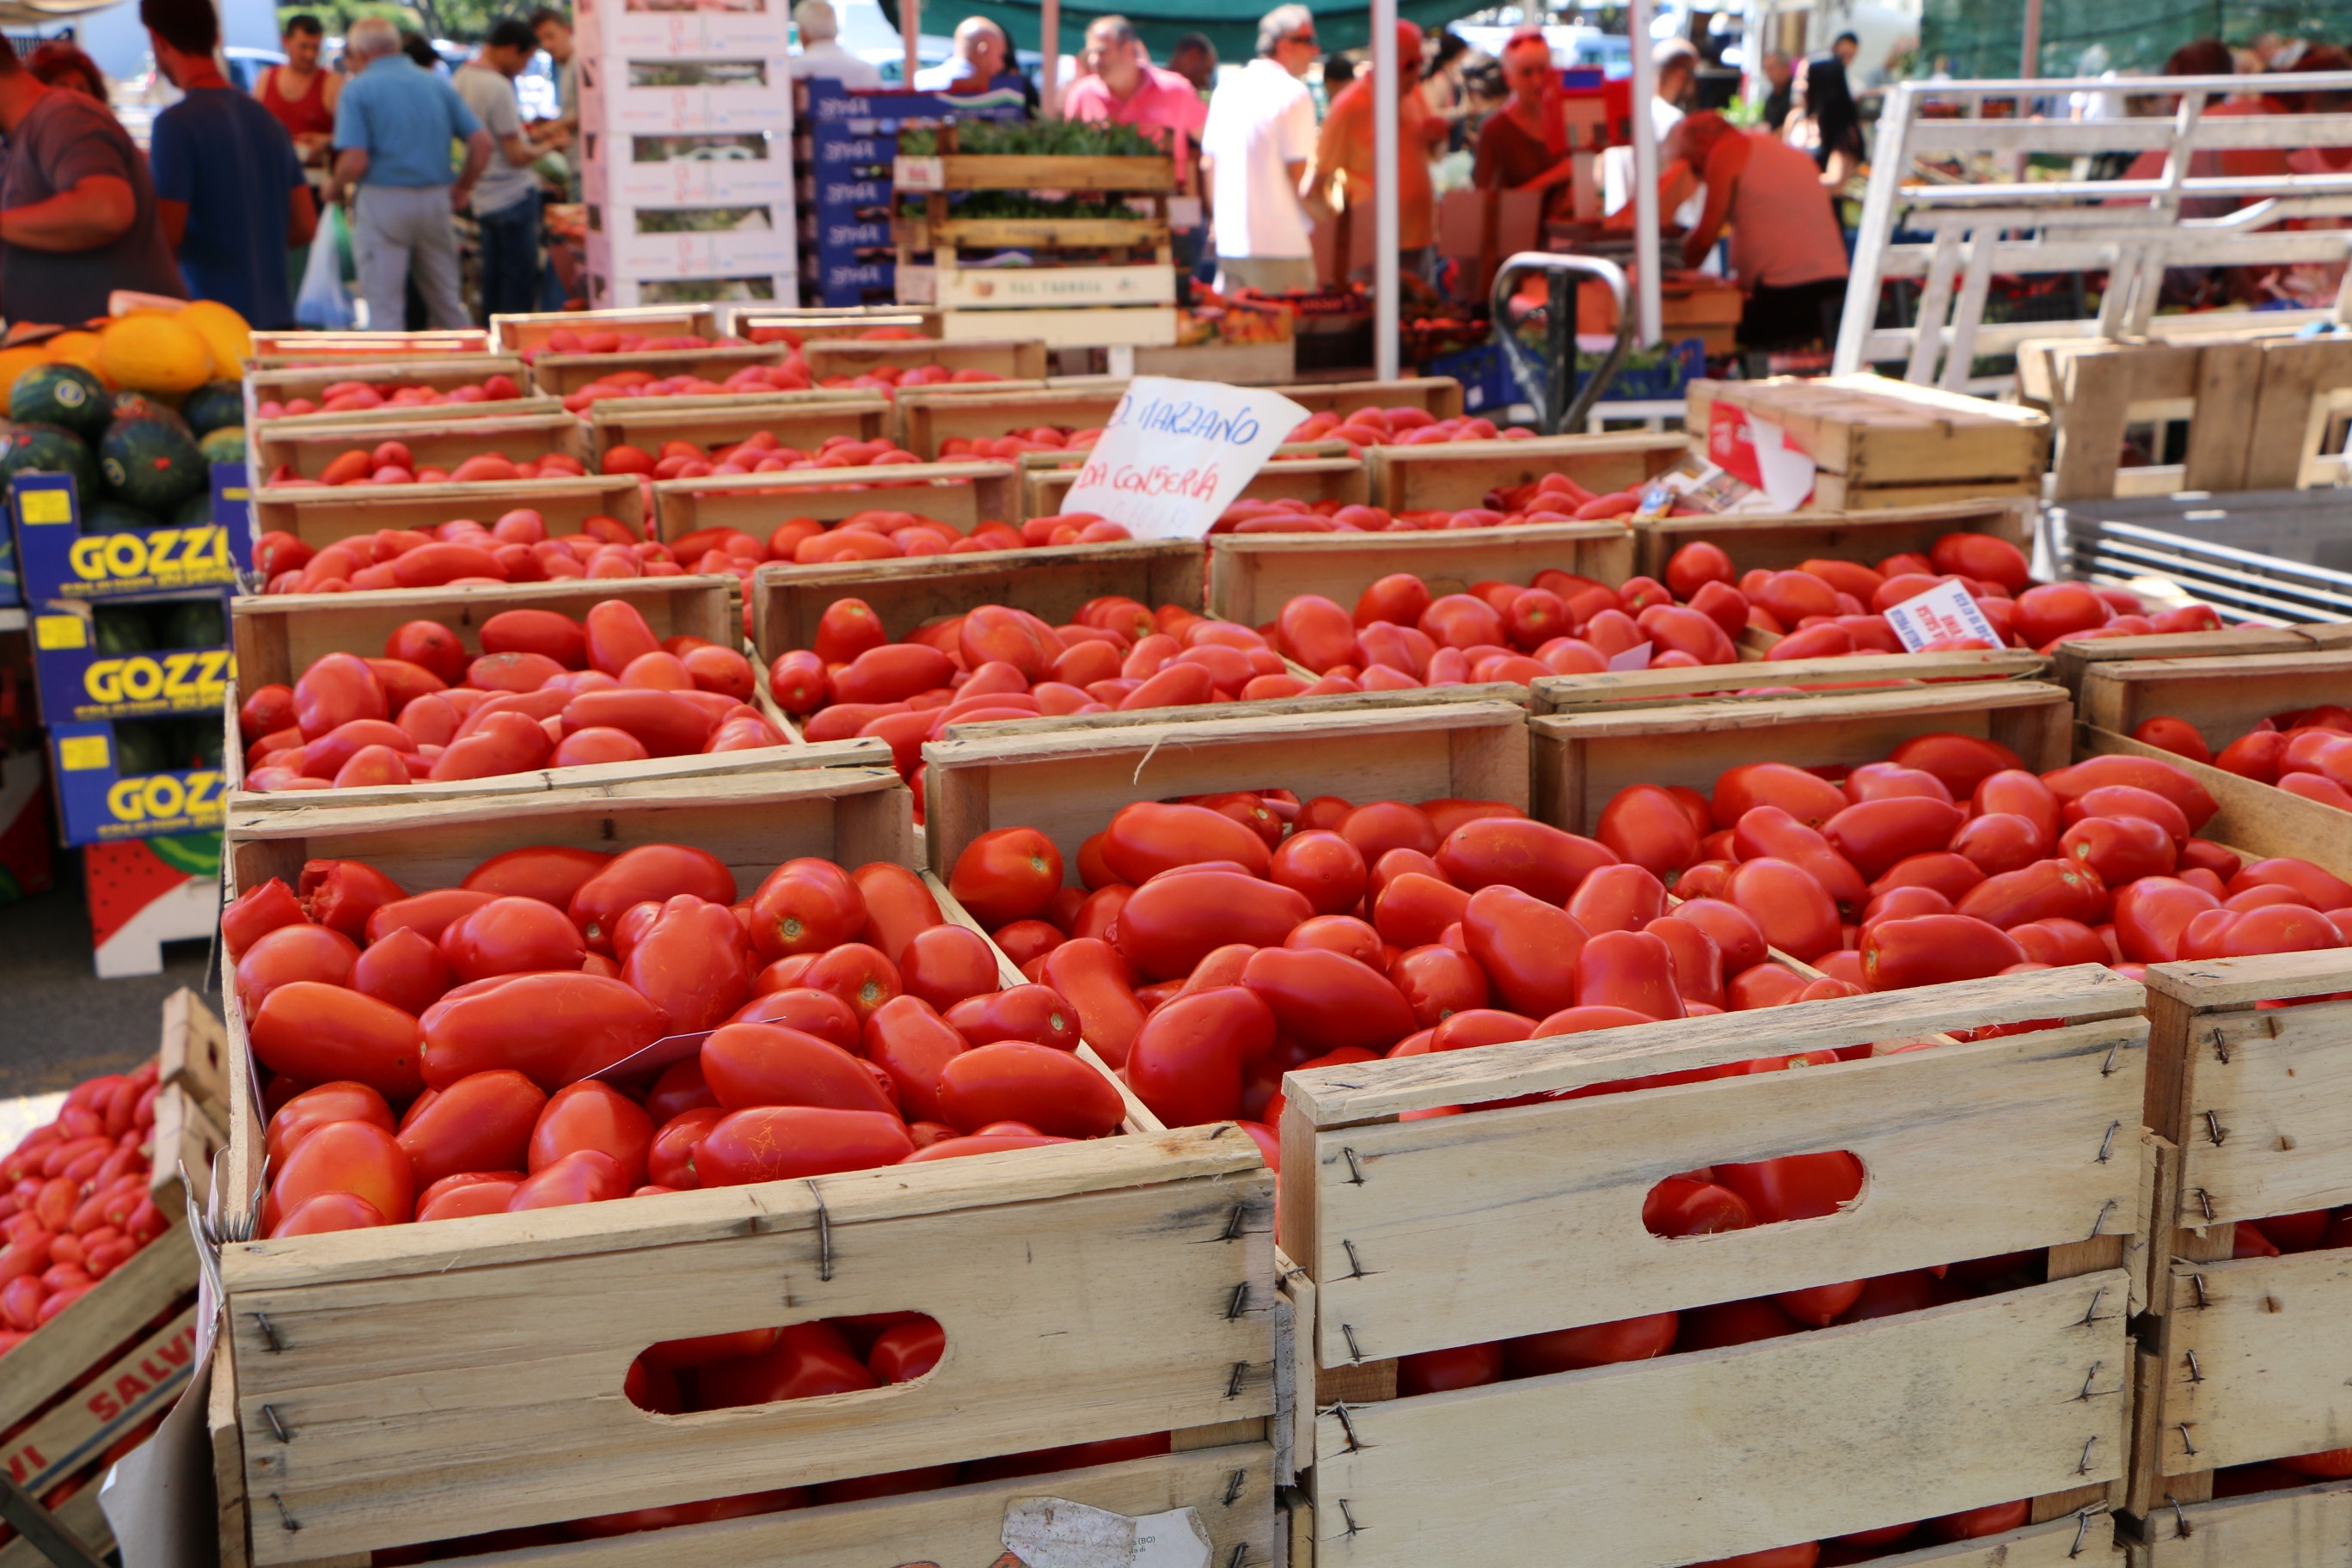
plant, fruit, city, food, vendor, produce, market, marketplace, fish, public space, supermarket, grocery store, retail, flowering plant, land plant